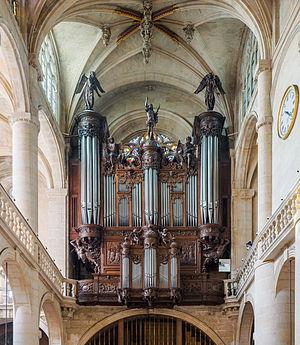
L'église Saint-Étienne-du-Mont est une église située sur la montagne Sainte-Geneviève, dans le 5ᵉ arrondissement de Paris, à proximité du lycée Henri-IV et du Panthéon.
Cette liste prend en compte les orgues de Paris classés uniquement, au titre objet ou immeuble, que ce soit pour leur buffet ou leur partie instrumentale et répertoriés dans la base Palissy des Monuments historiques de France. La section Reprises recense les modifications les plus importantes. Dans certains cas le classement du buffet intègre également la tribune. À défaut de précision, le classement est réputé acquis au titre objet mais les initiales I.D. signifient au titre Immeuble par Destination et I. au titre Immeuble.